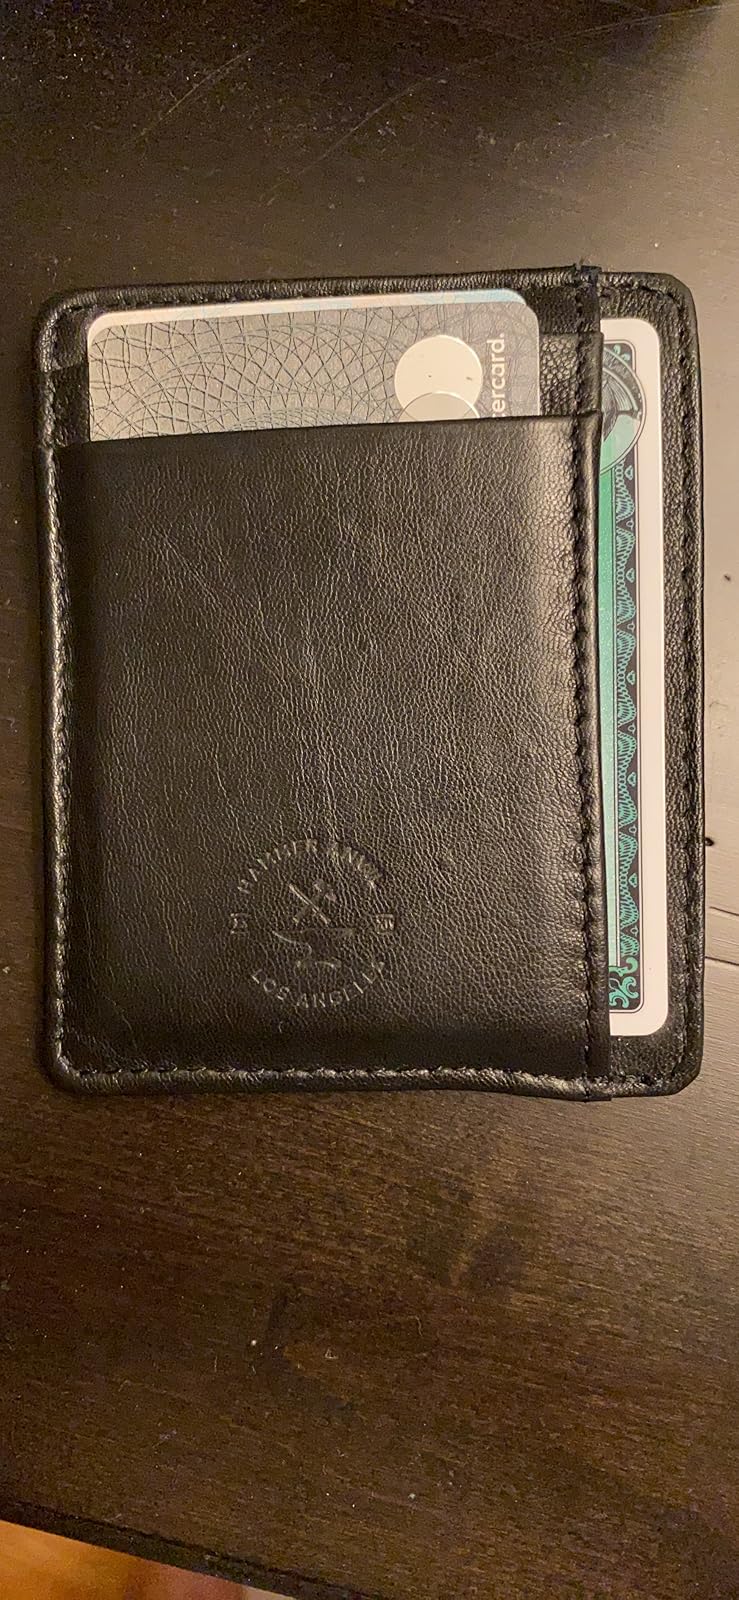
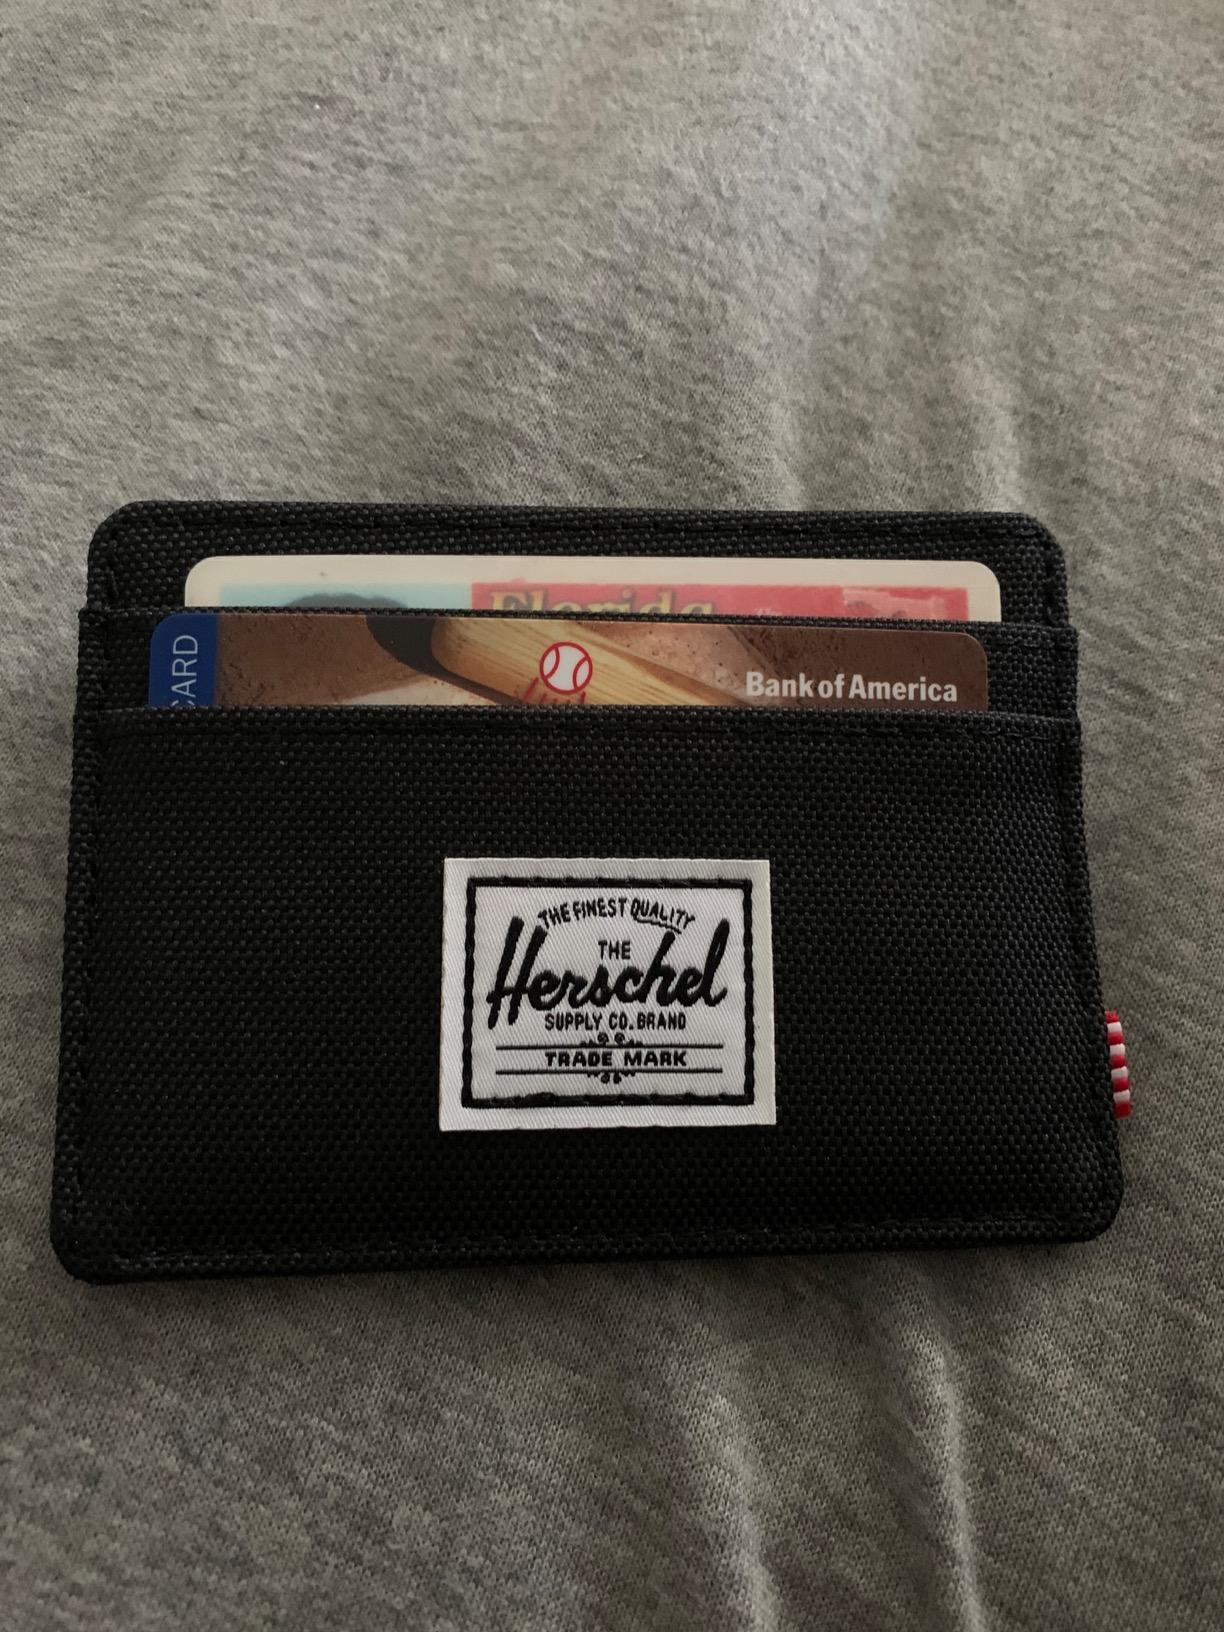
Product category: accessories_wallet
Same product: no